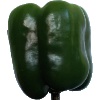
Label: Pepper Green 1